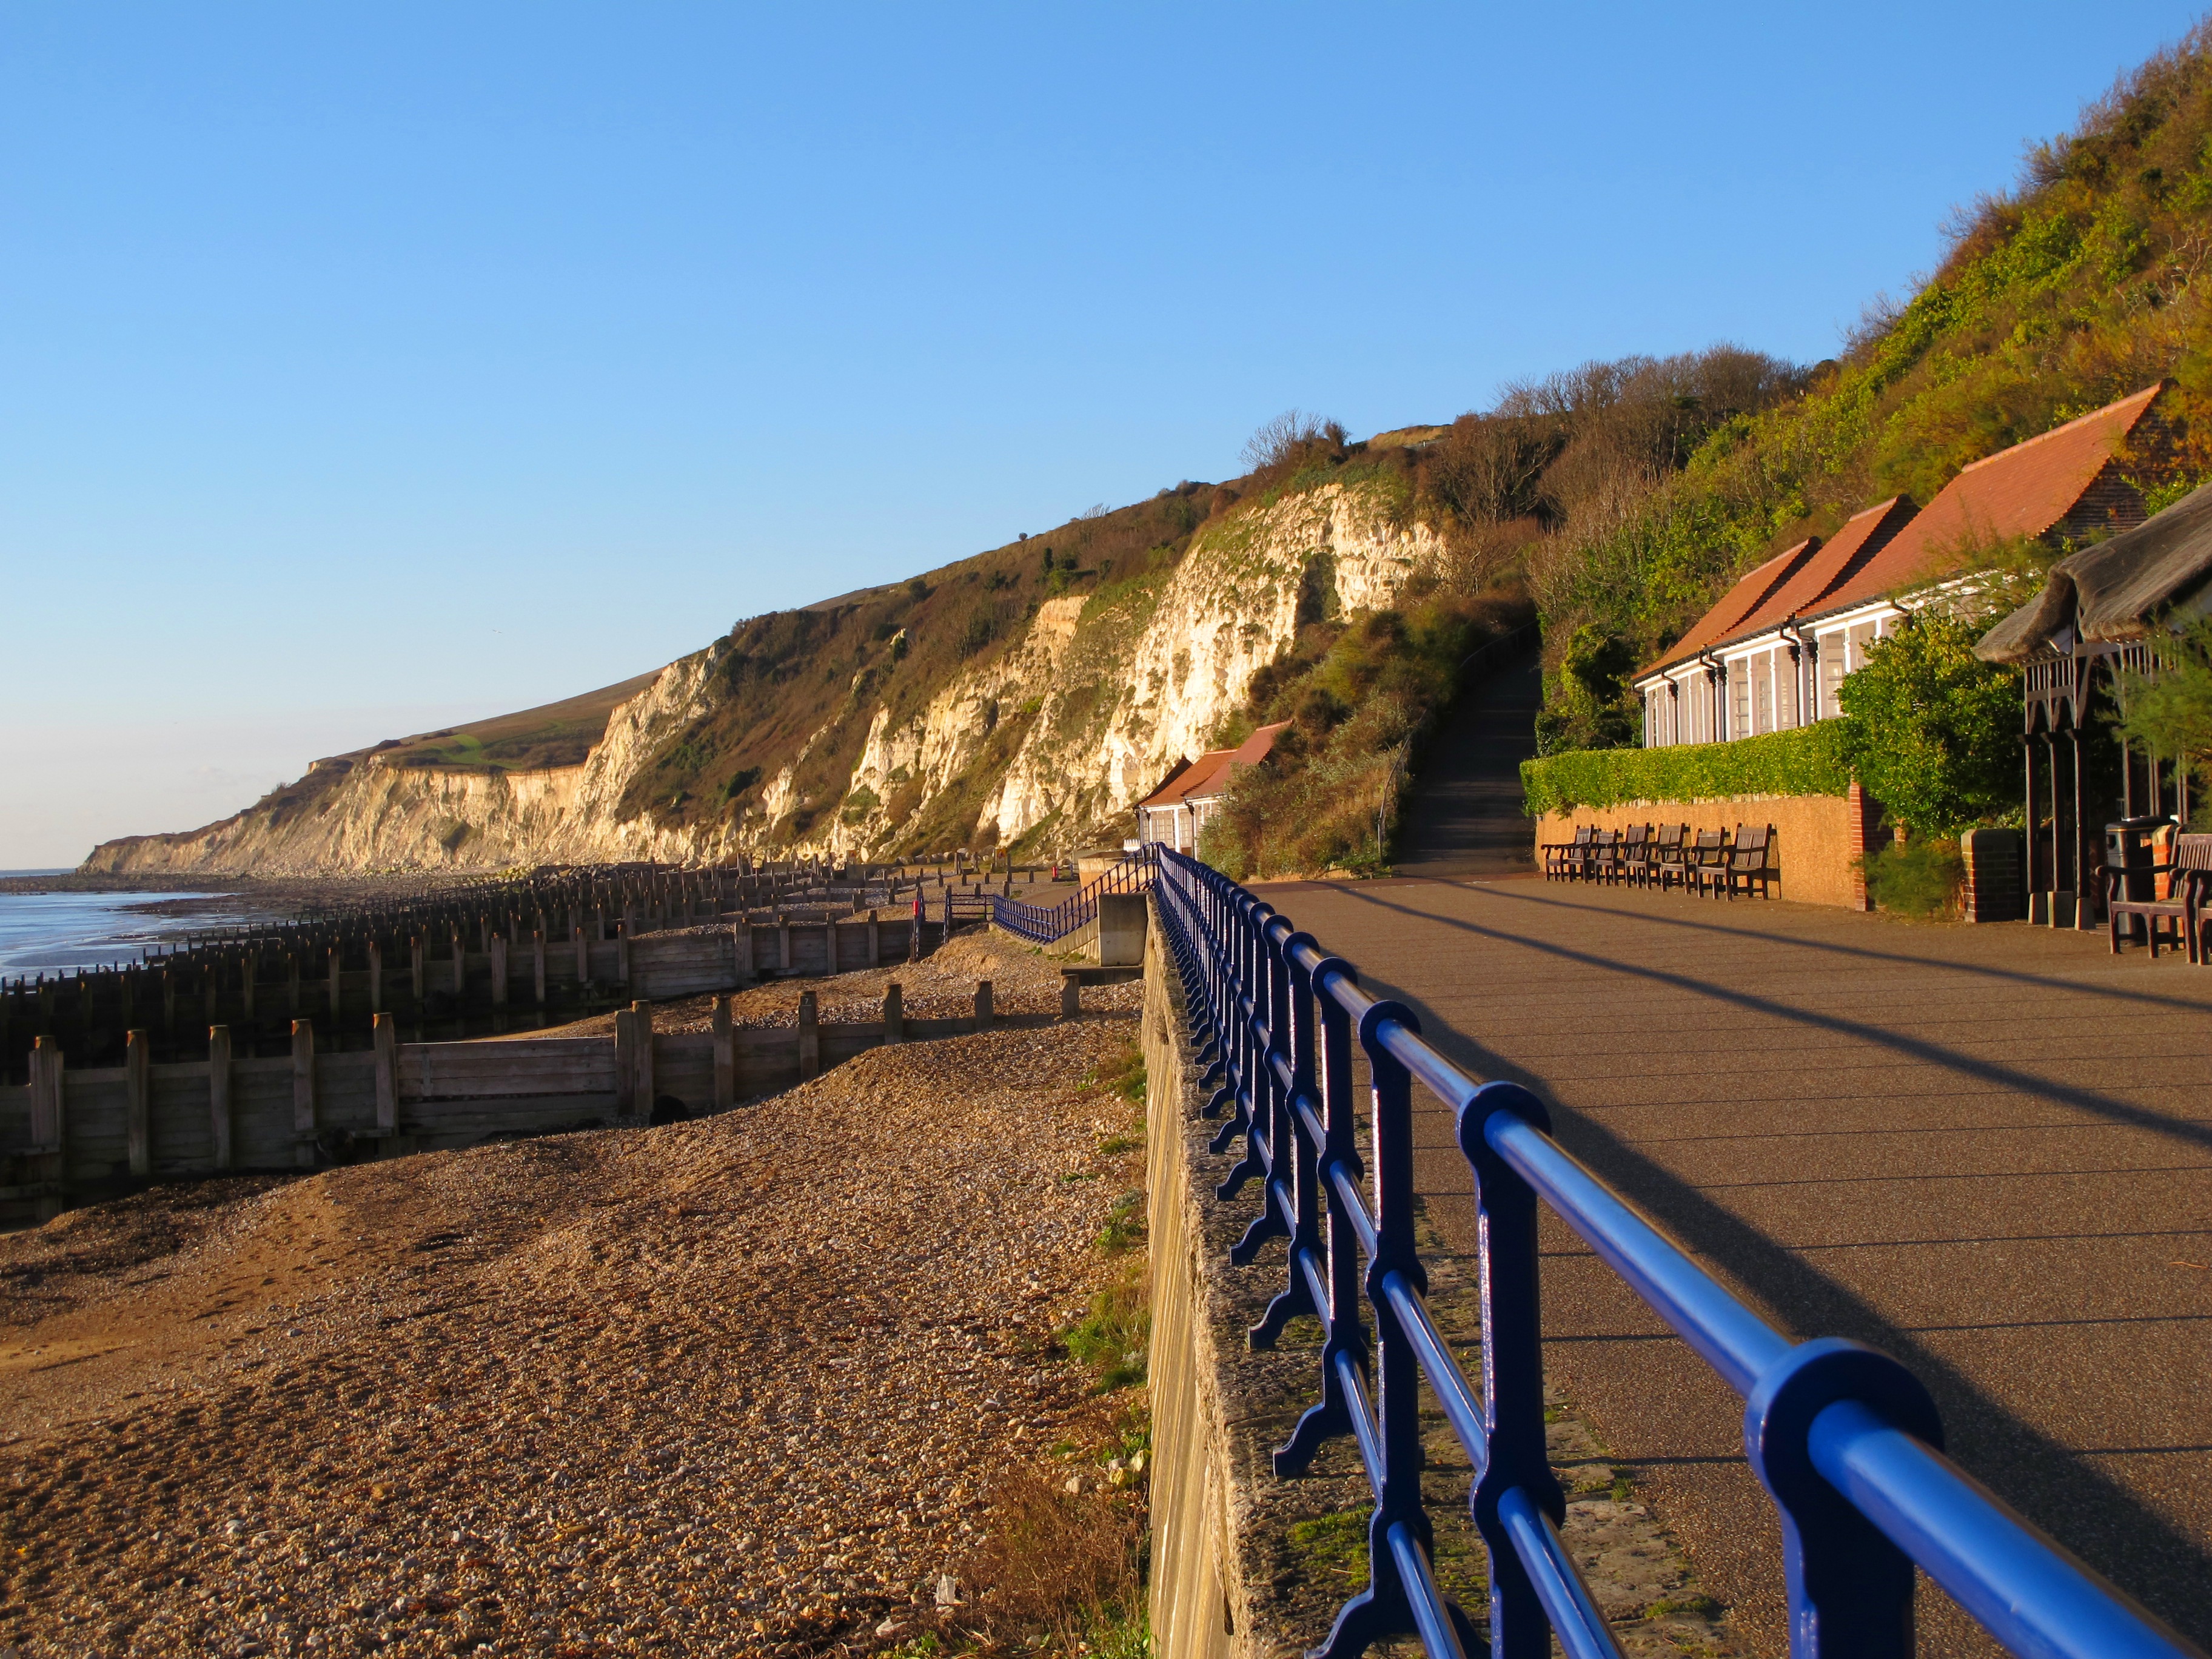
beach, landscape, sea, coast, mountain, track, hill, valley, village, transport, railing, pebble, holiday, agriculture, terrain, waterway, england, british, channel, promenade, sussex, white cliffs, united kingdom, rural area, eastbourne, pebble beach, south coast